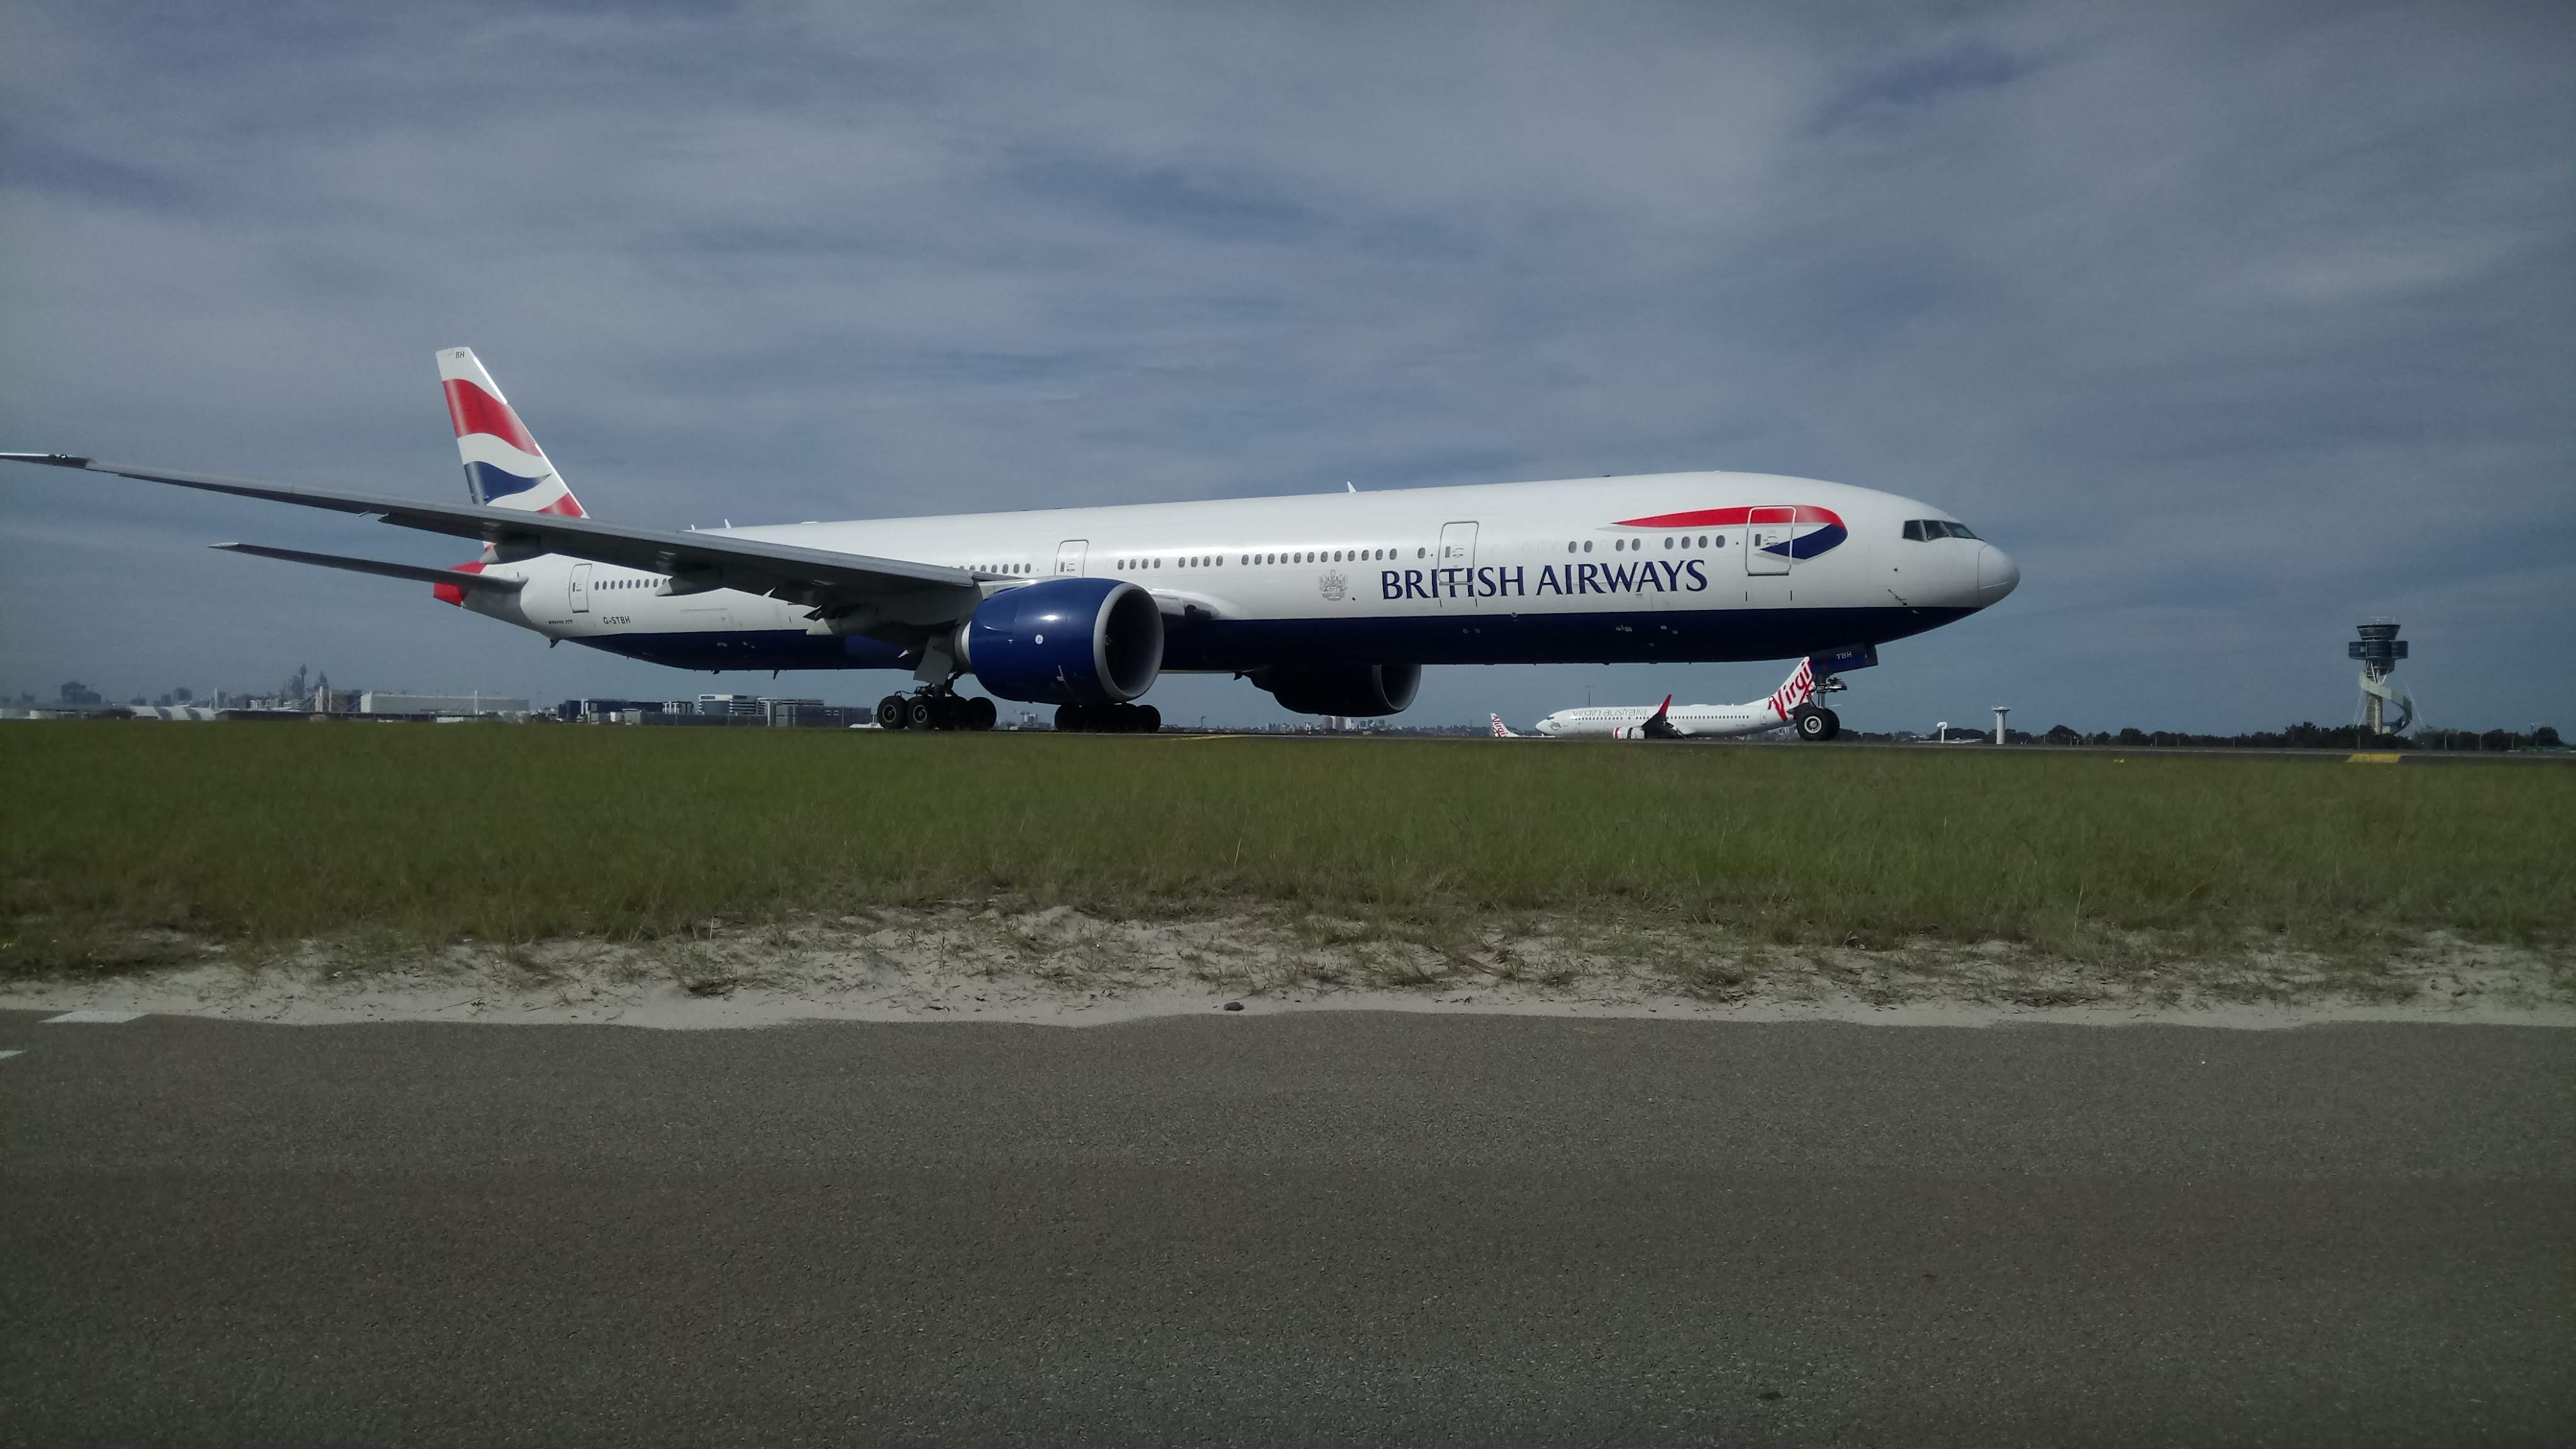
Sydney Airport, british airways, airplane, airliner, aircraft, wide body aircraft, airline, boeing 777, mode of transport, airbus, boeing, air travel, aerospace engineering, aircraft engine, takeoff, sky, flap, boeing 767, runway, airbus a330, narrow body aircraft, jet aircraft, jet engine, airport terminal, flight, landing, airport apron